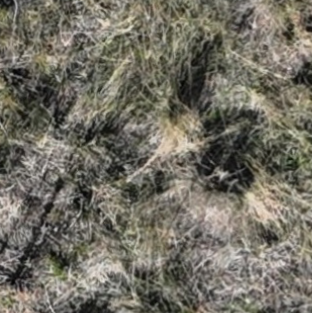
Month: october